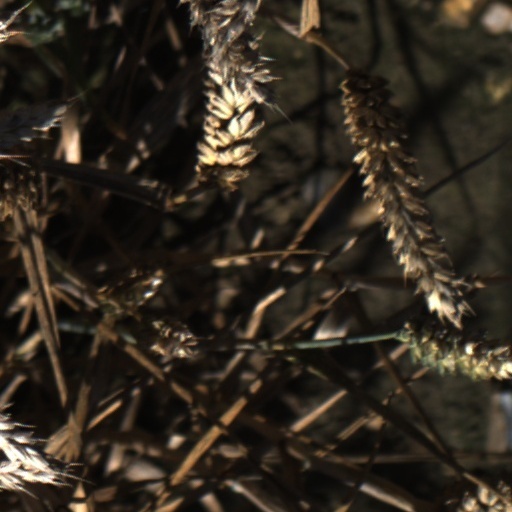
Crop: wheat